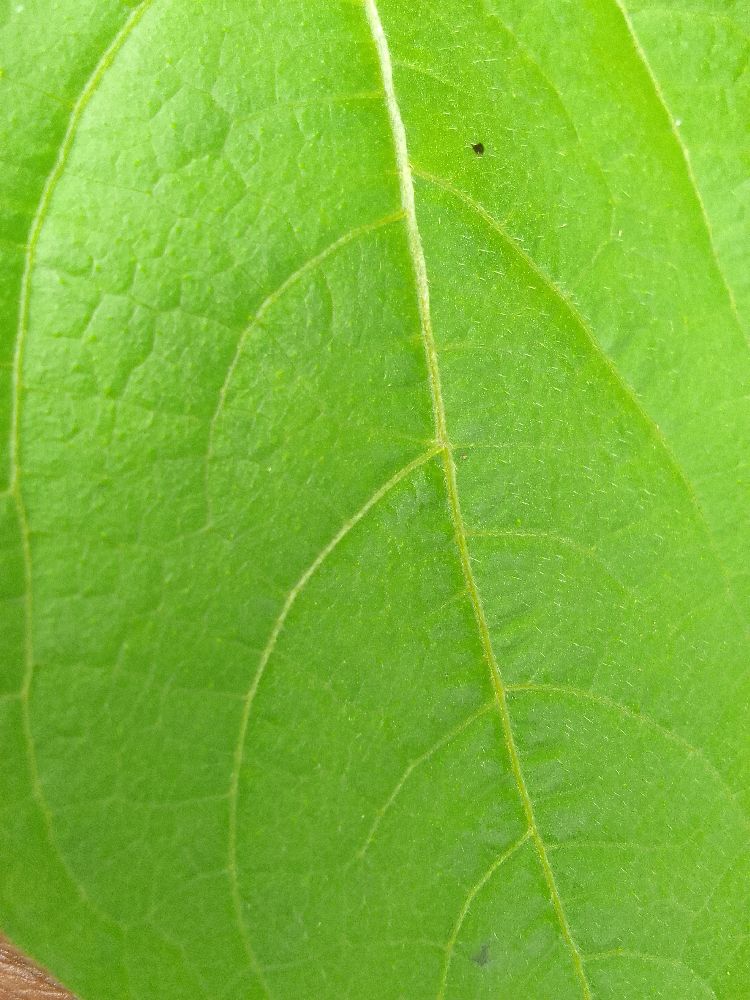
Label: healthy